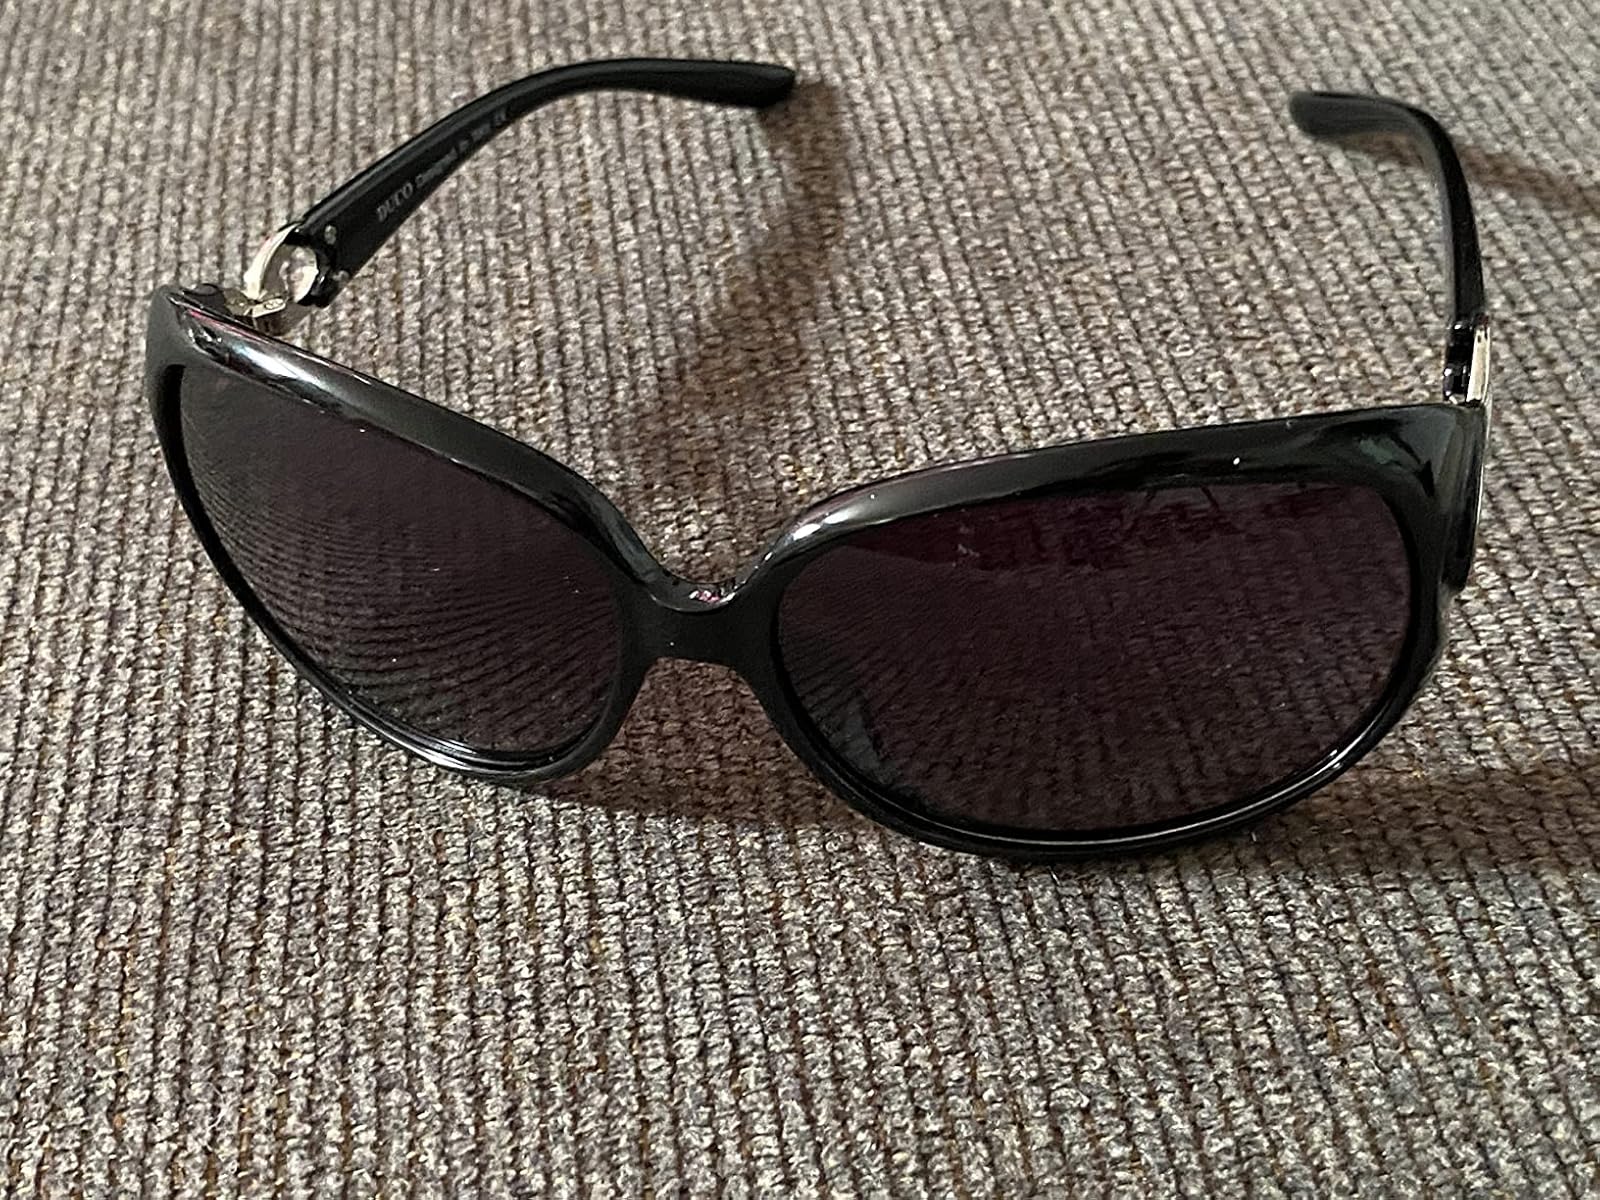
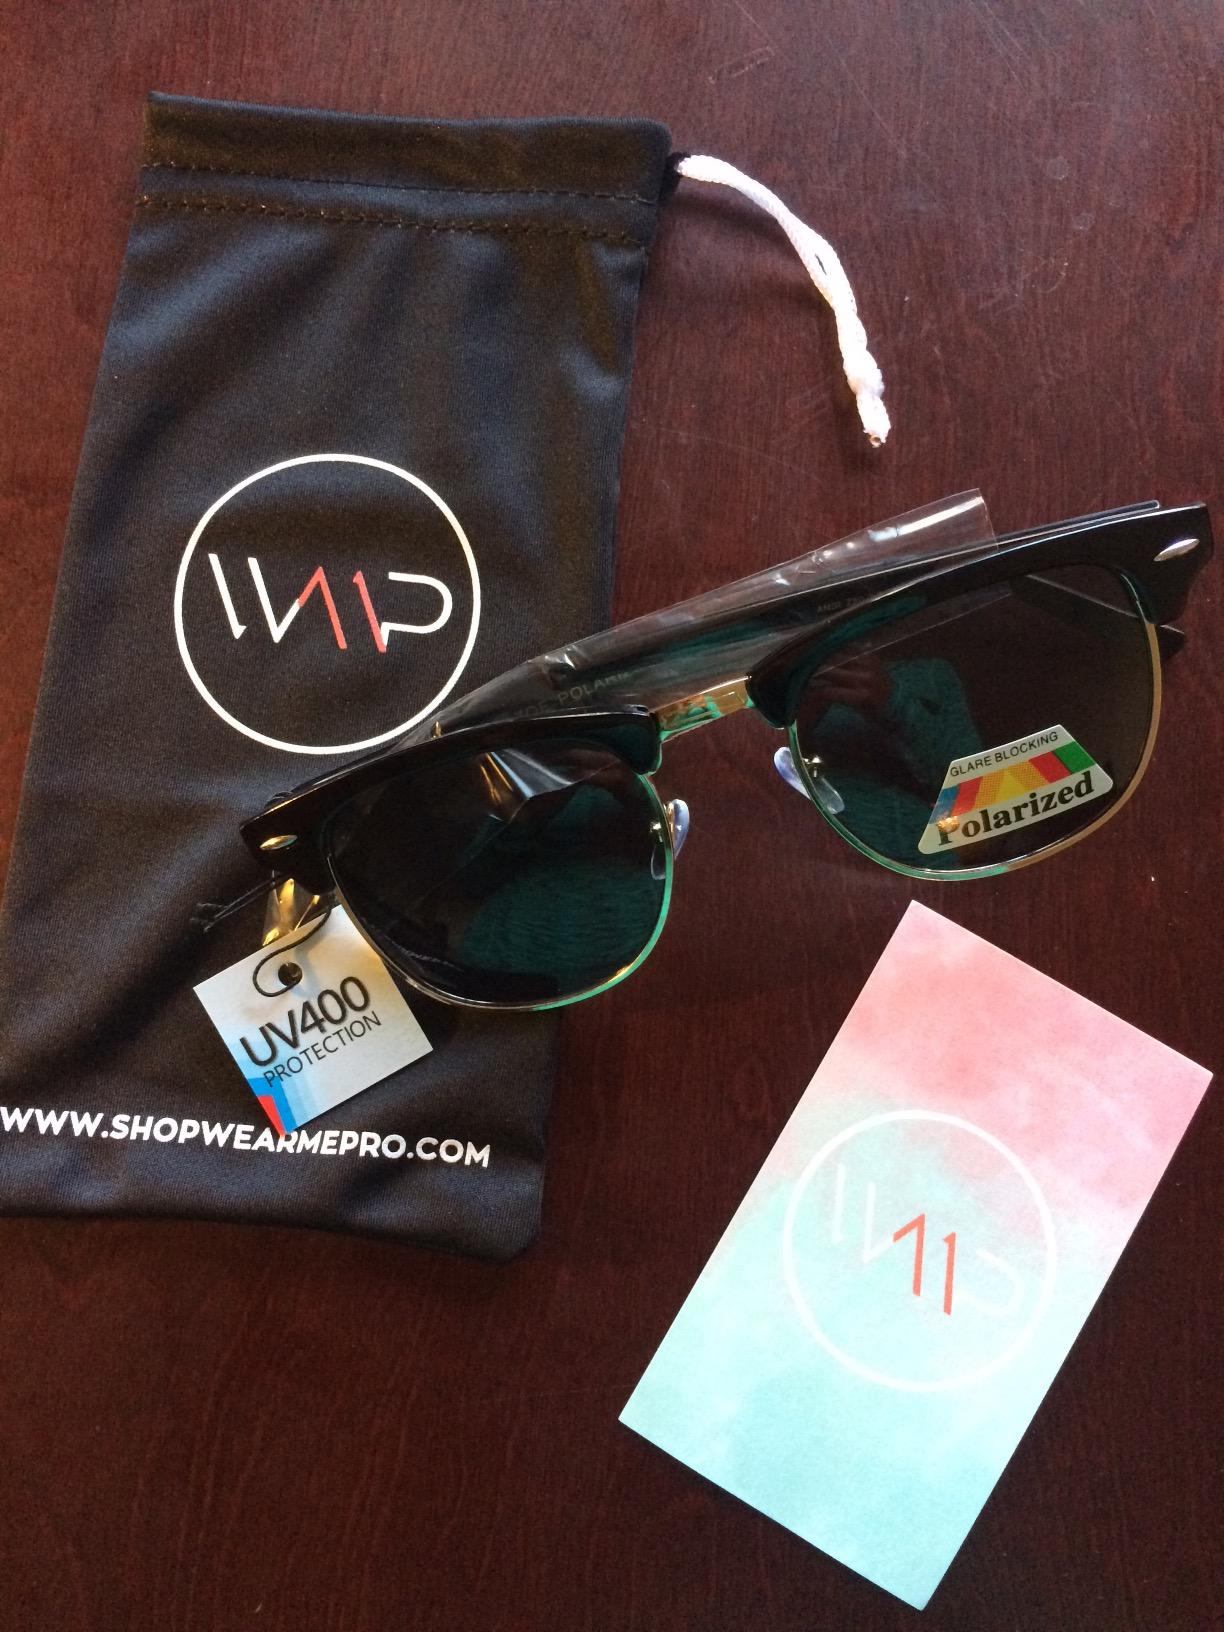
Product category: accessories_sunglasses
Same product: no